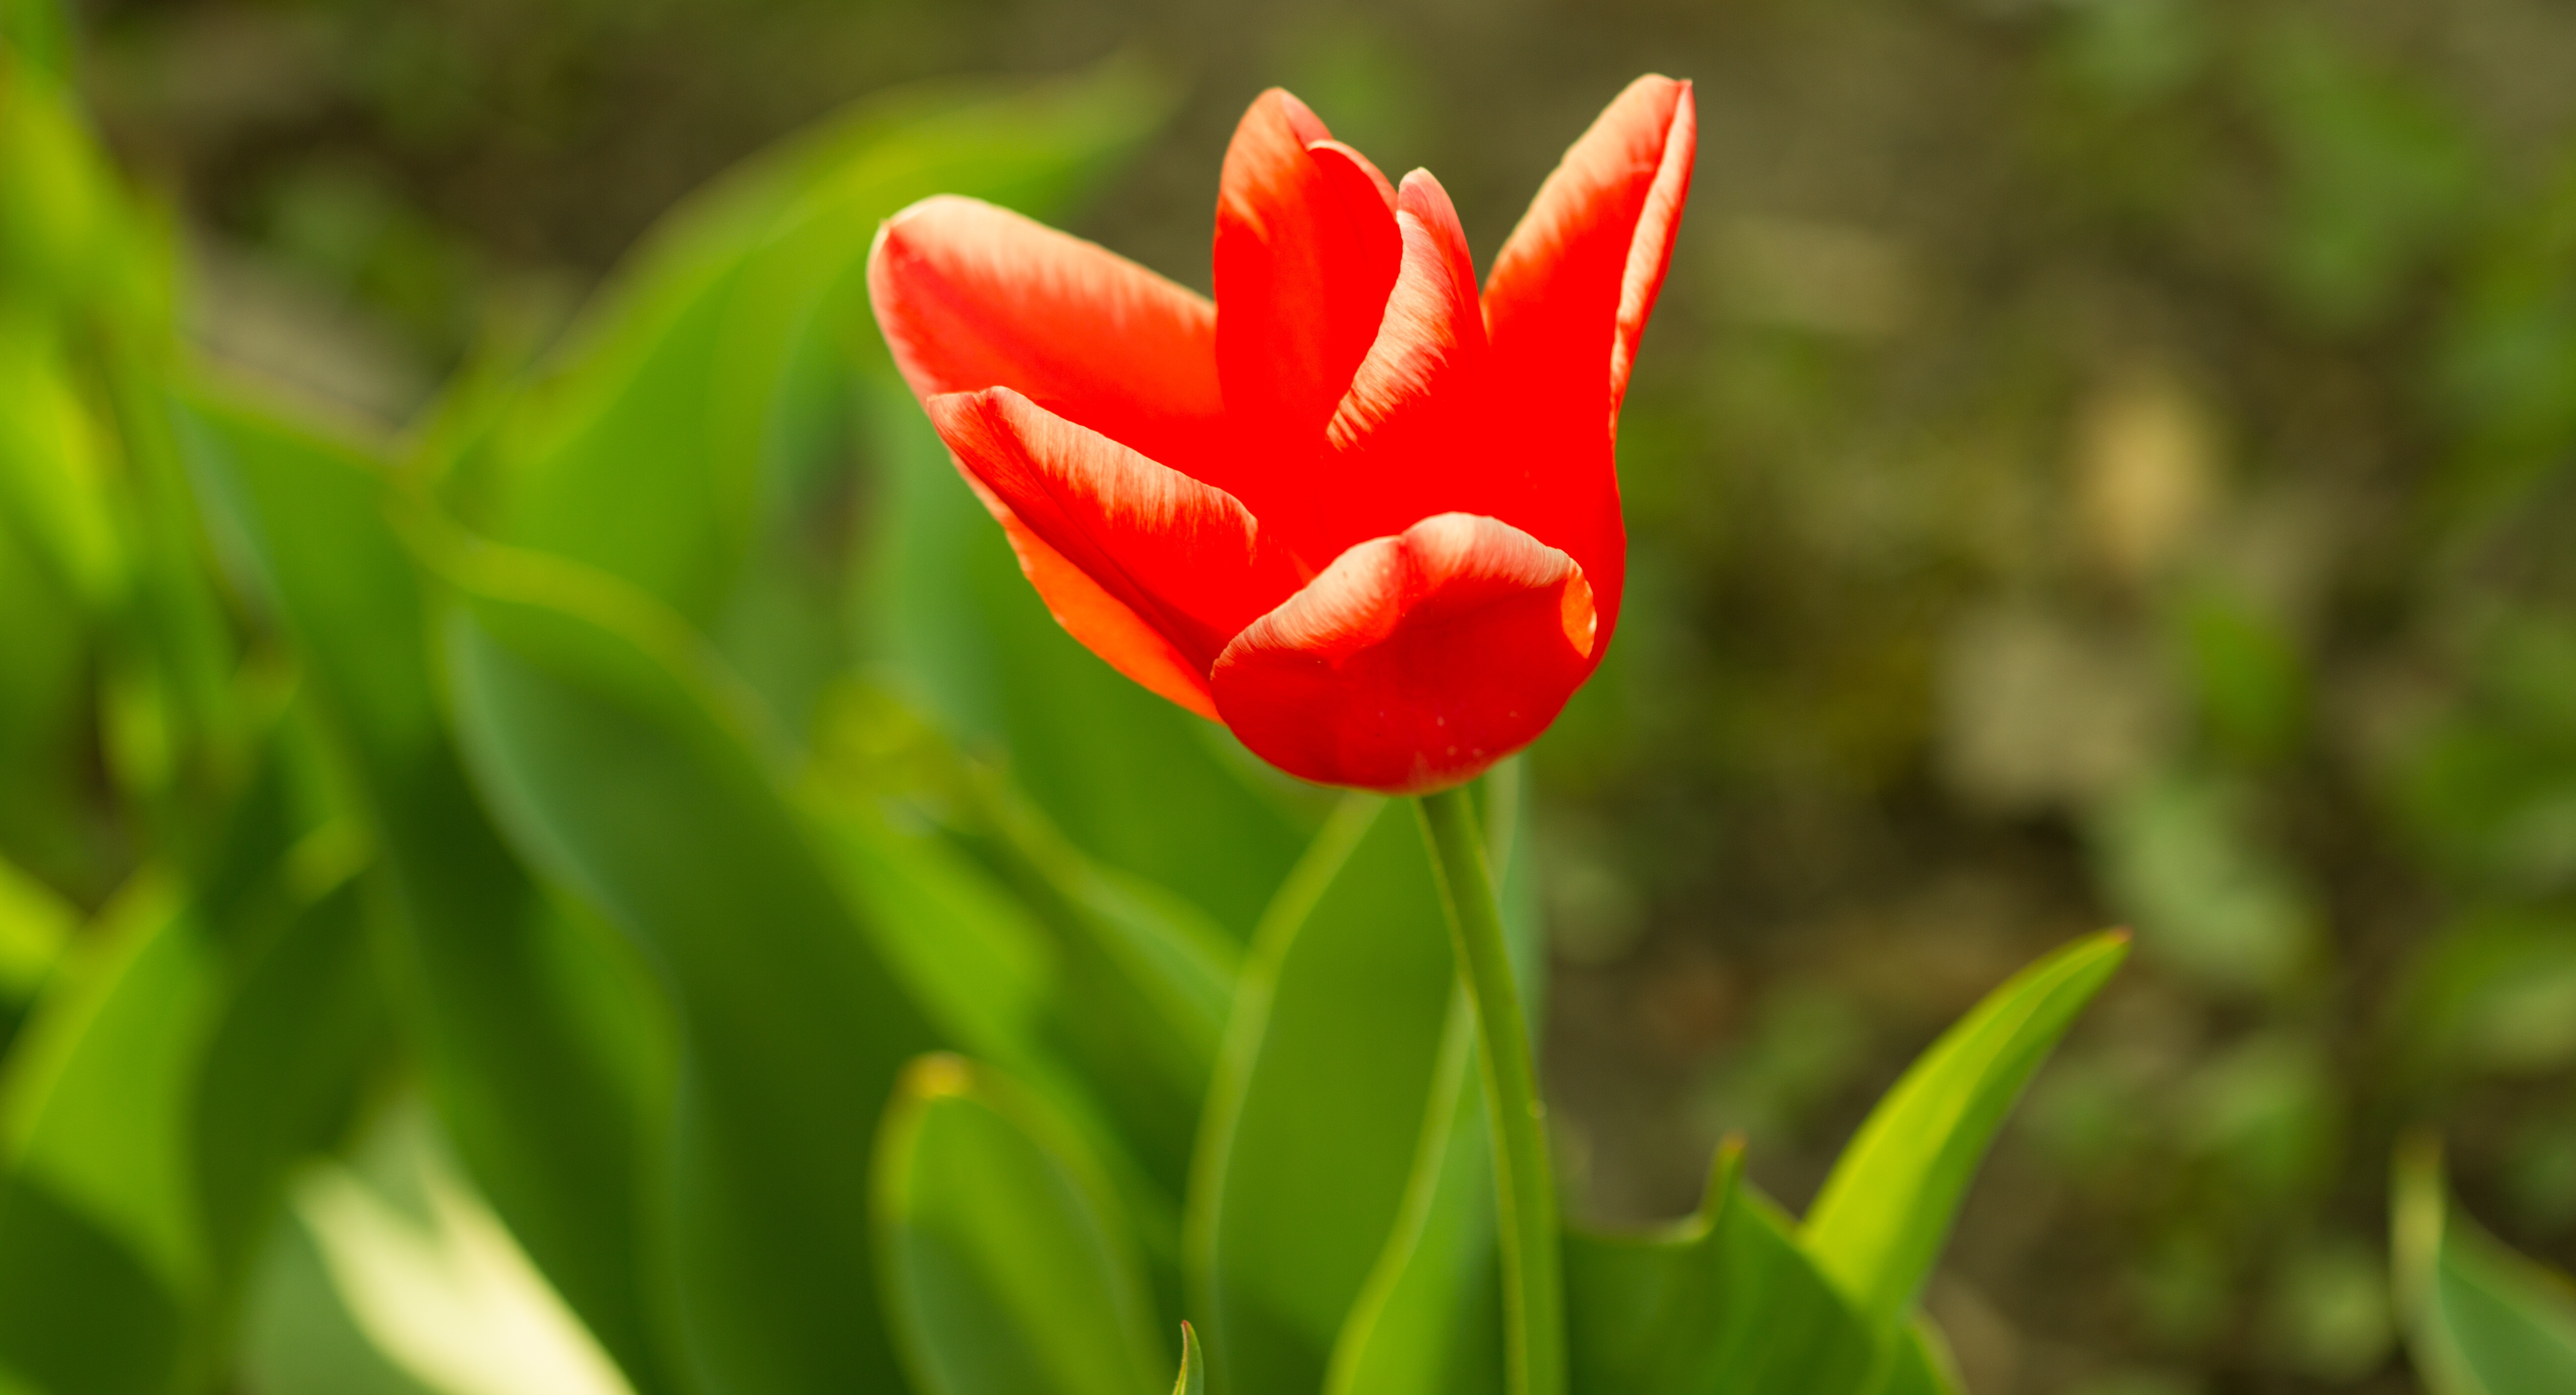
plant, flower, petal, tulip, green, botany, flora, macro photography, flowering plant, lily family, plant stem, land plant